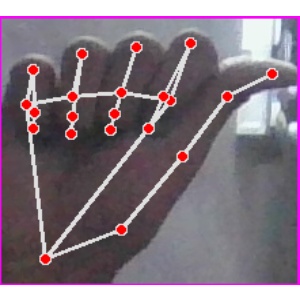
अक्षर: छ